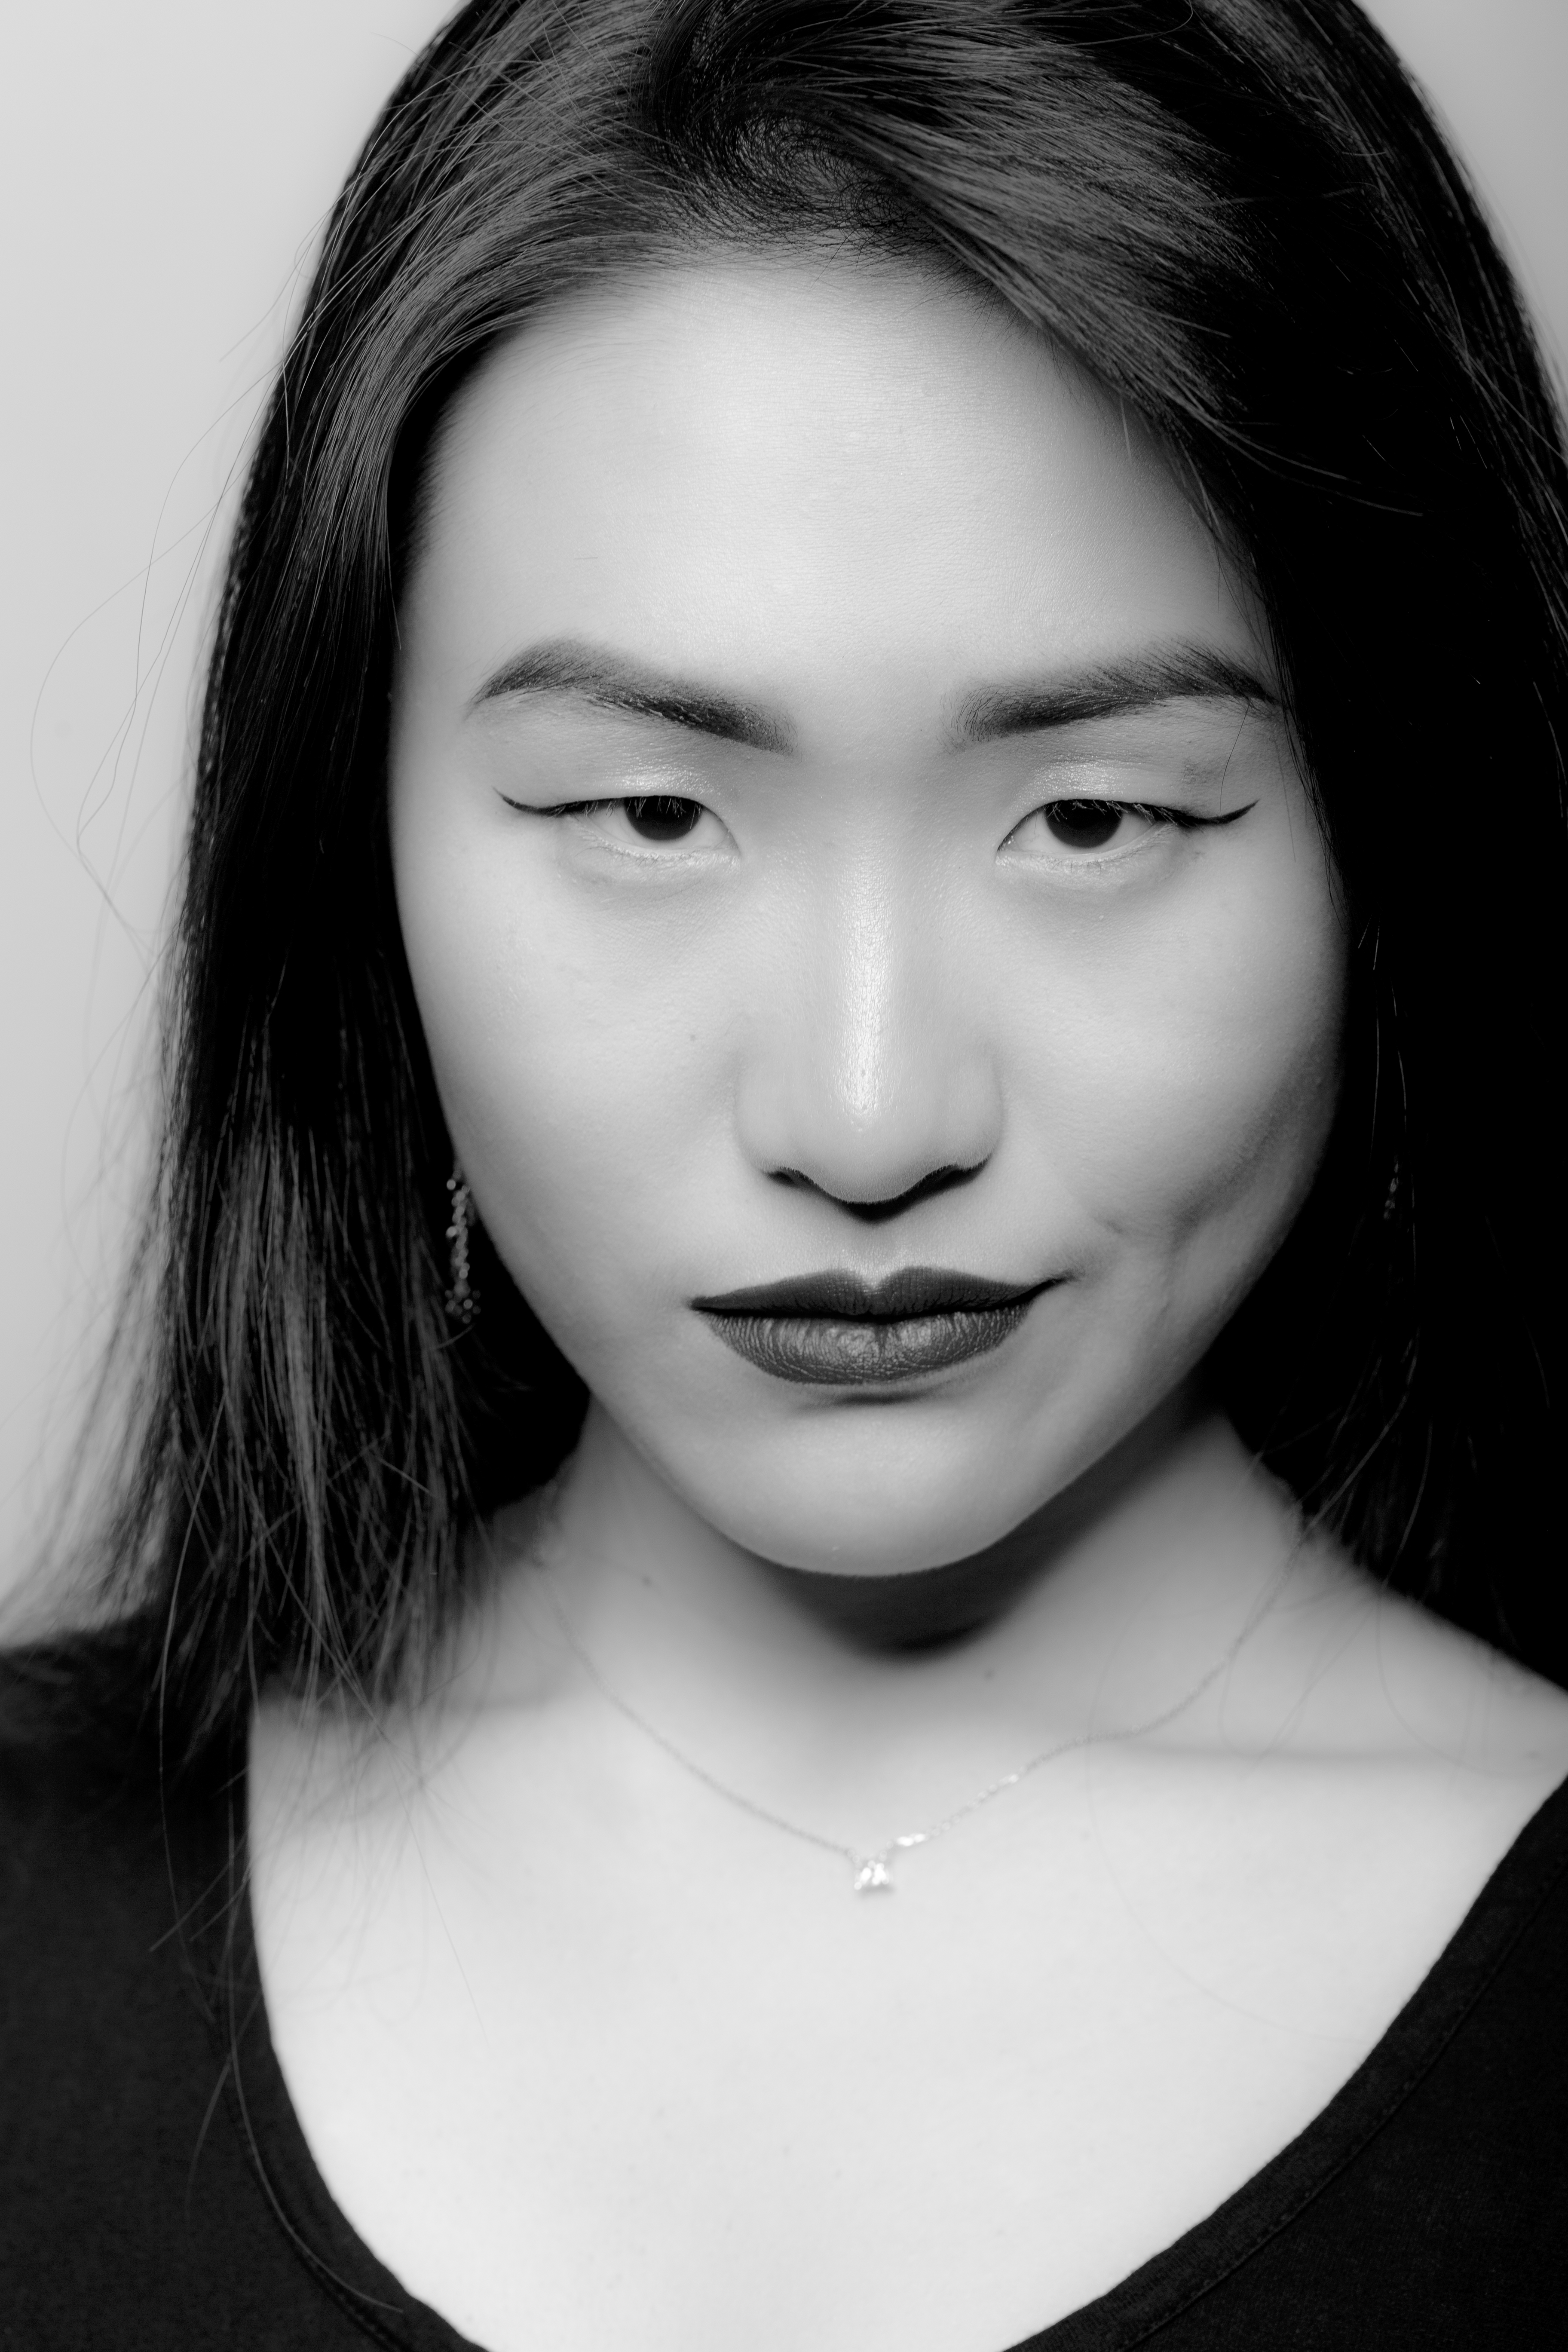
person, black and white, girl, woman, white, photography, portrait, model, black, monochrome, lady, facial expression, smile, close up, black hair, face, nose, eye, head, skin, beauty, canon6d, organ, priolite, canon100mm28macro, photo shoot, brown hair, monochrome photography, portrait photography